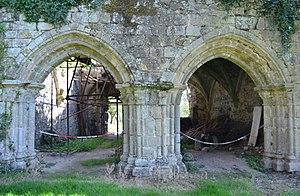
Ancienne abbaye des Fontenelles (13e s.
L'abbaye Notre-Dame des Fontenelles est une ancienne abbaye augustinienne d'hommes située sur le territoire de la commune de Saint-André-d'Ornay, en Vendée. C'est un monument gothique angevin.